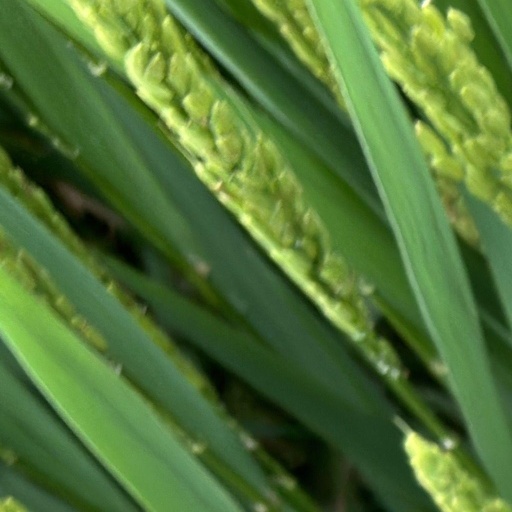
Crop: rice